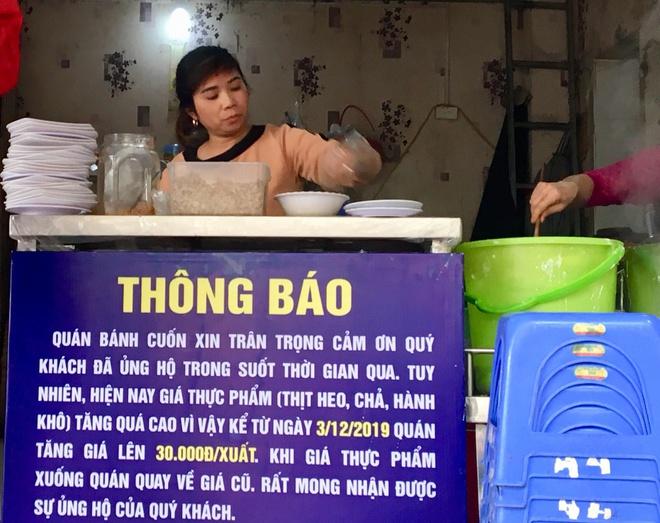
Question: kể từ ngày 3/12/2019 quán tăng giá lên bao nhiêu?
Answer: kể từ ngày 3/12/2019 quán tăng giá 30 000 đồng / xuất